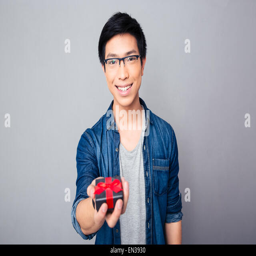
cheerful young man in glasses giving gift box on the camera over gray background